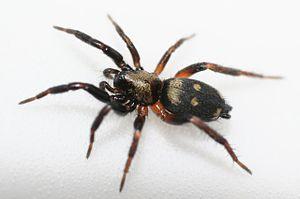
Callilepis nocturna est une espèce d'araignées aranéomorphes de la famille des Gnaphosidae.